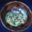
Label: bowl